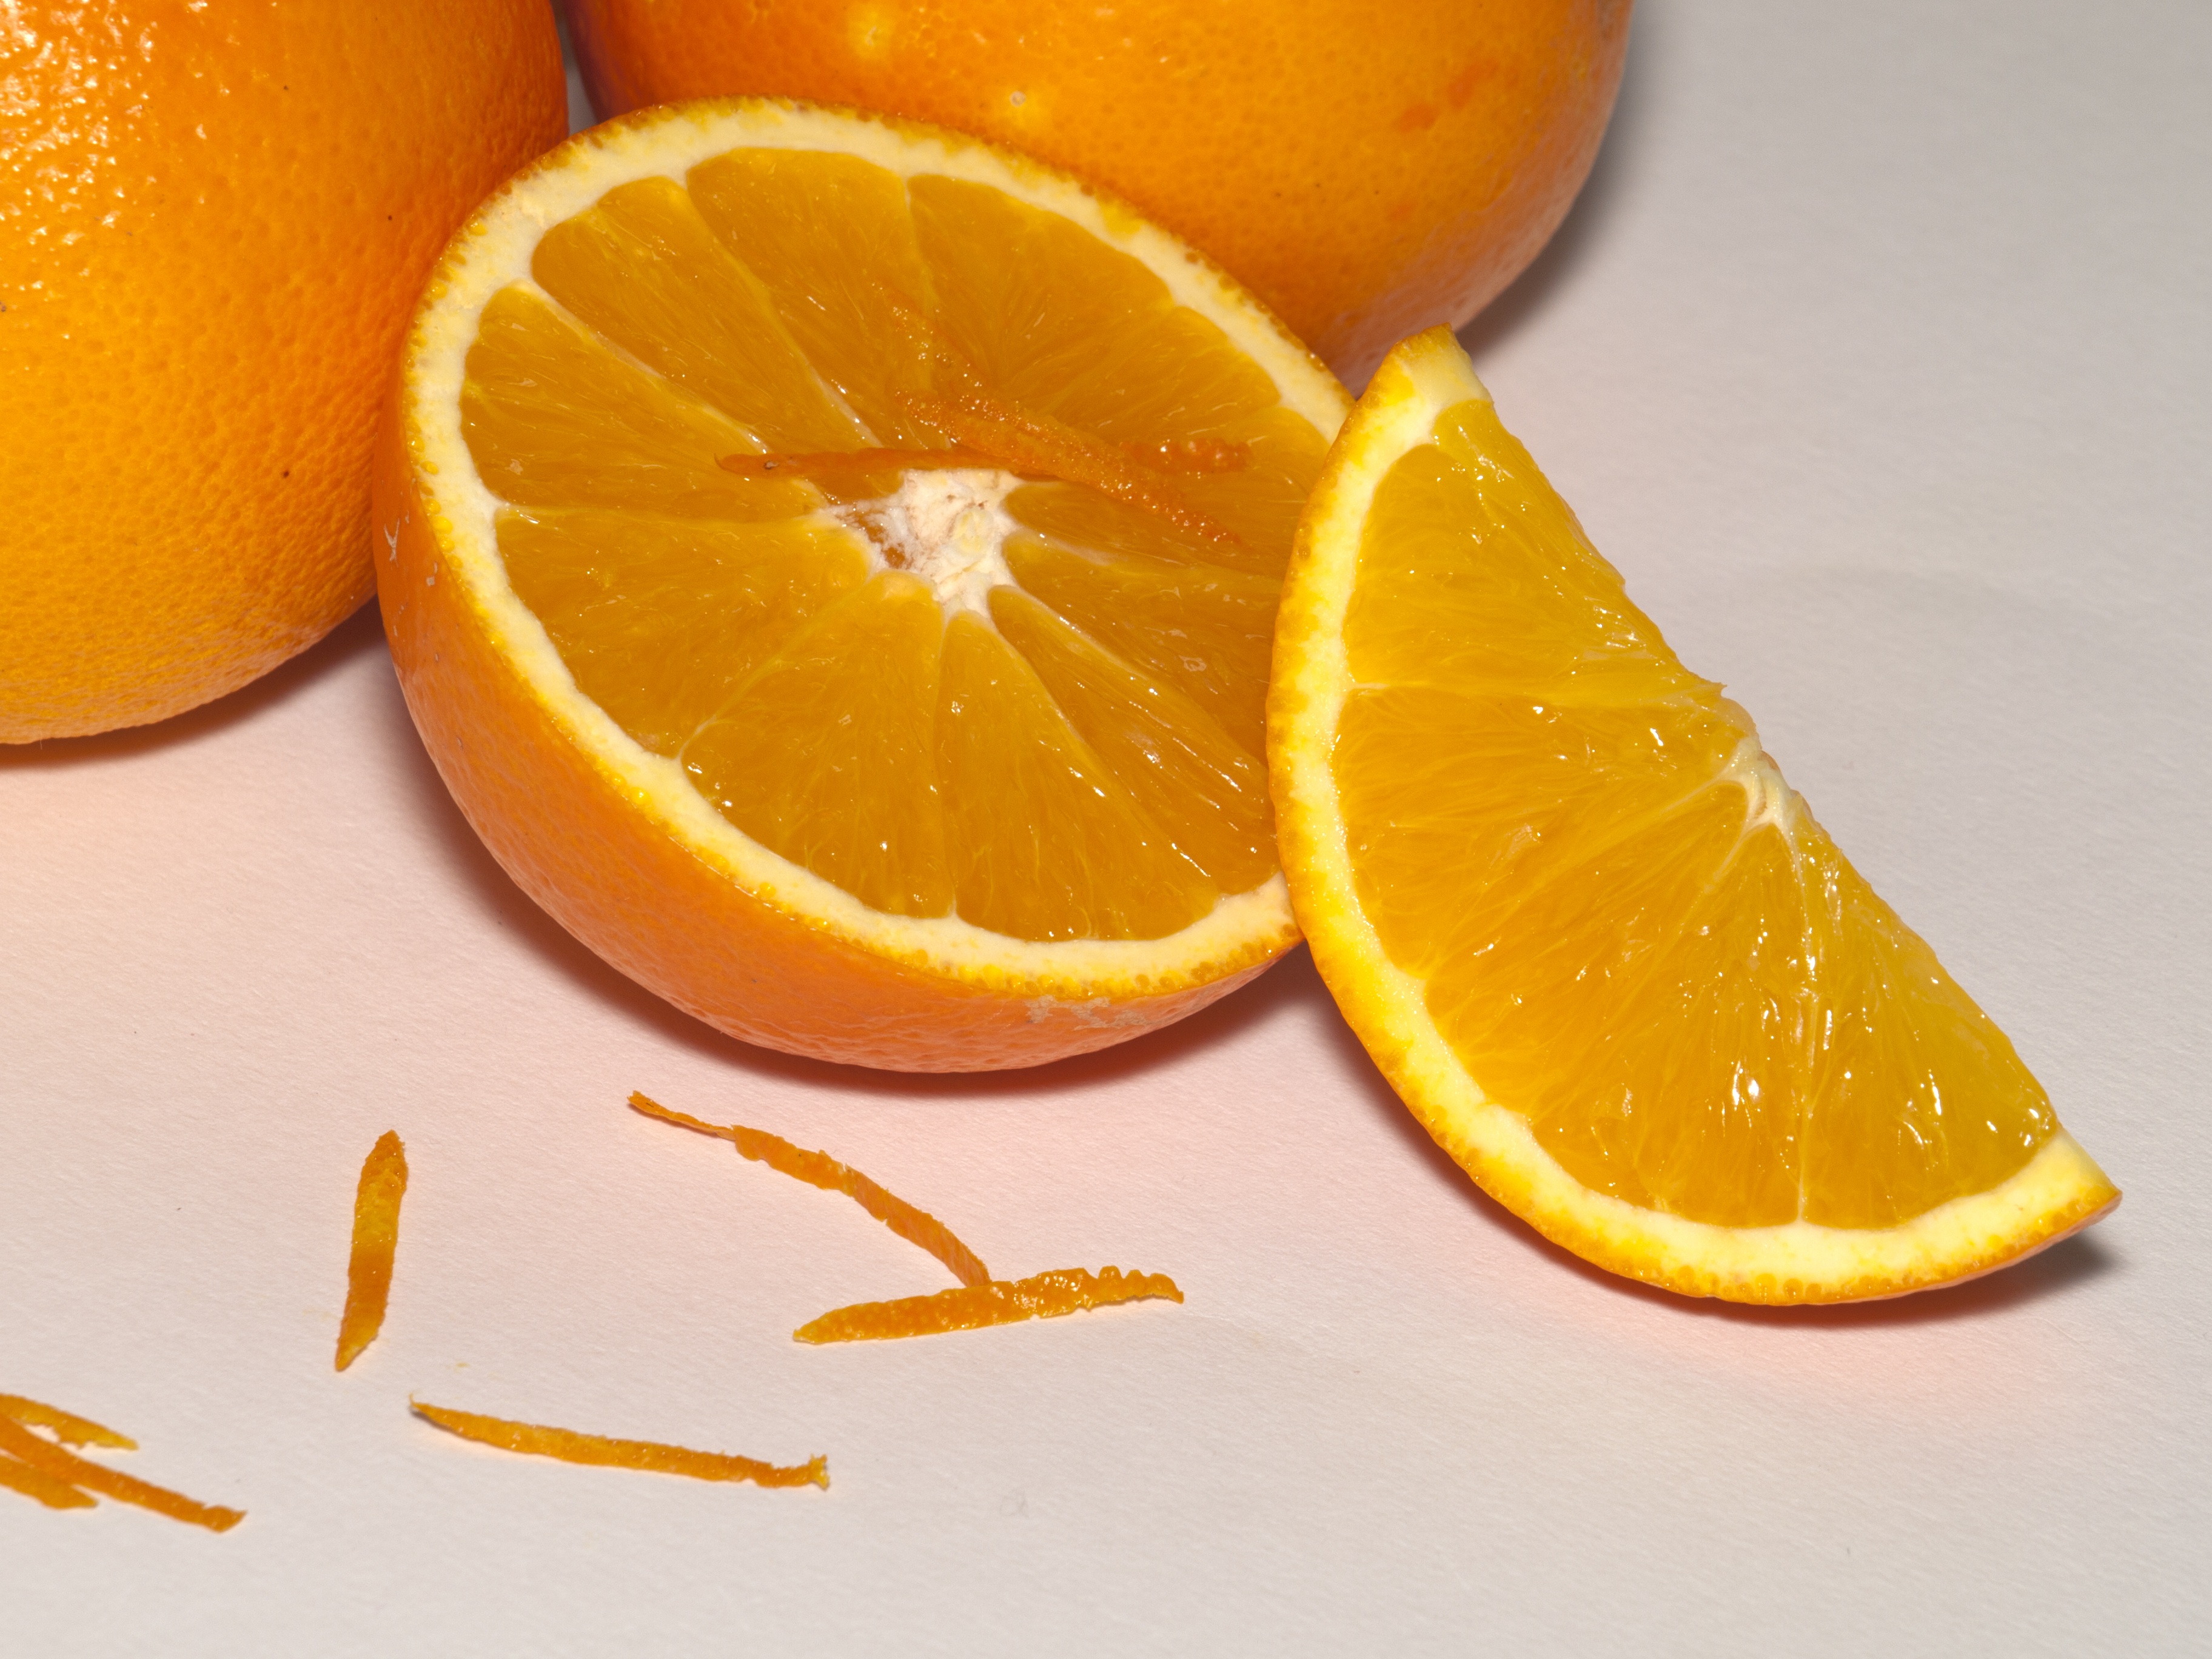
plant, fruit, orange, food, produce, delicious, juice, fruits, tangerine, calabaza, clementine, frisch, citrus, flowering plant, citrus fruit, vitmine, land plant, meyer lemon, tangelo